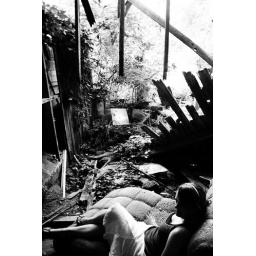
standing in the shadows at the end of my bed